Semiostrovskiy Reid

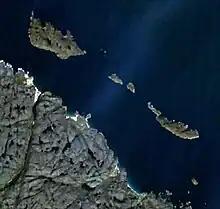
Semiostrovskiy Reid from space

Semiostrovskiy Reid is a strait, located at , separating the islands Sem Ostrovov and the Kola Peninsula, Russia.